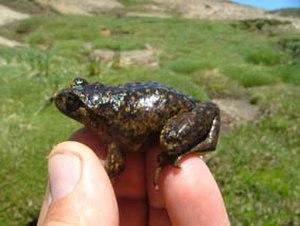
Alsodes pehuenche est une espèce d'amphibiens de la famille des Alsodidae.